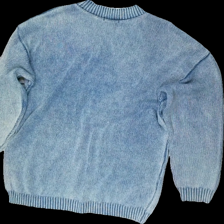
View: back
Type: Sweater
Category: Men
Brand: Not in the list
Brand text on label: Willi's
Colors: Blue
Material: 100% cotton
Pattern: Logo print
Cut: Regular, V-collar
Size: XL
Season: All
Stains: Minor
Price range: 50-100
Recommended usage: Reuse